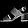
Label: Sandal